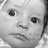
Emotion: neutral